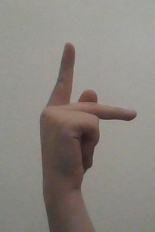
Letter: dha